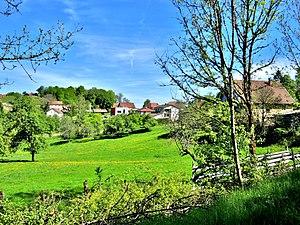
Panorama sur le village depuis la route vers Vercel. Passavant, Doubs.
Passavant est une commune française située dans le département du Doubs, en région Bourgogne-Franche-Comté.